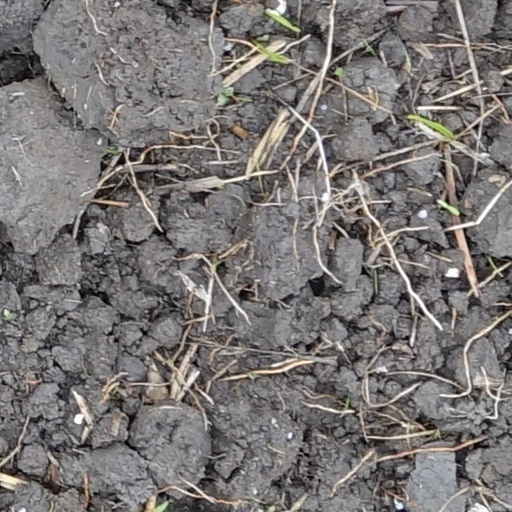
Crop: wheat